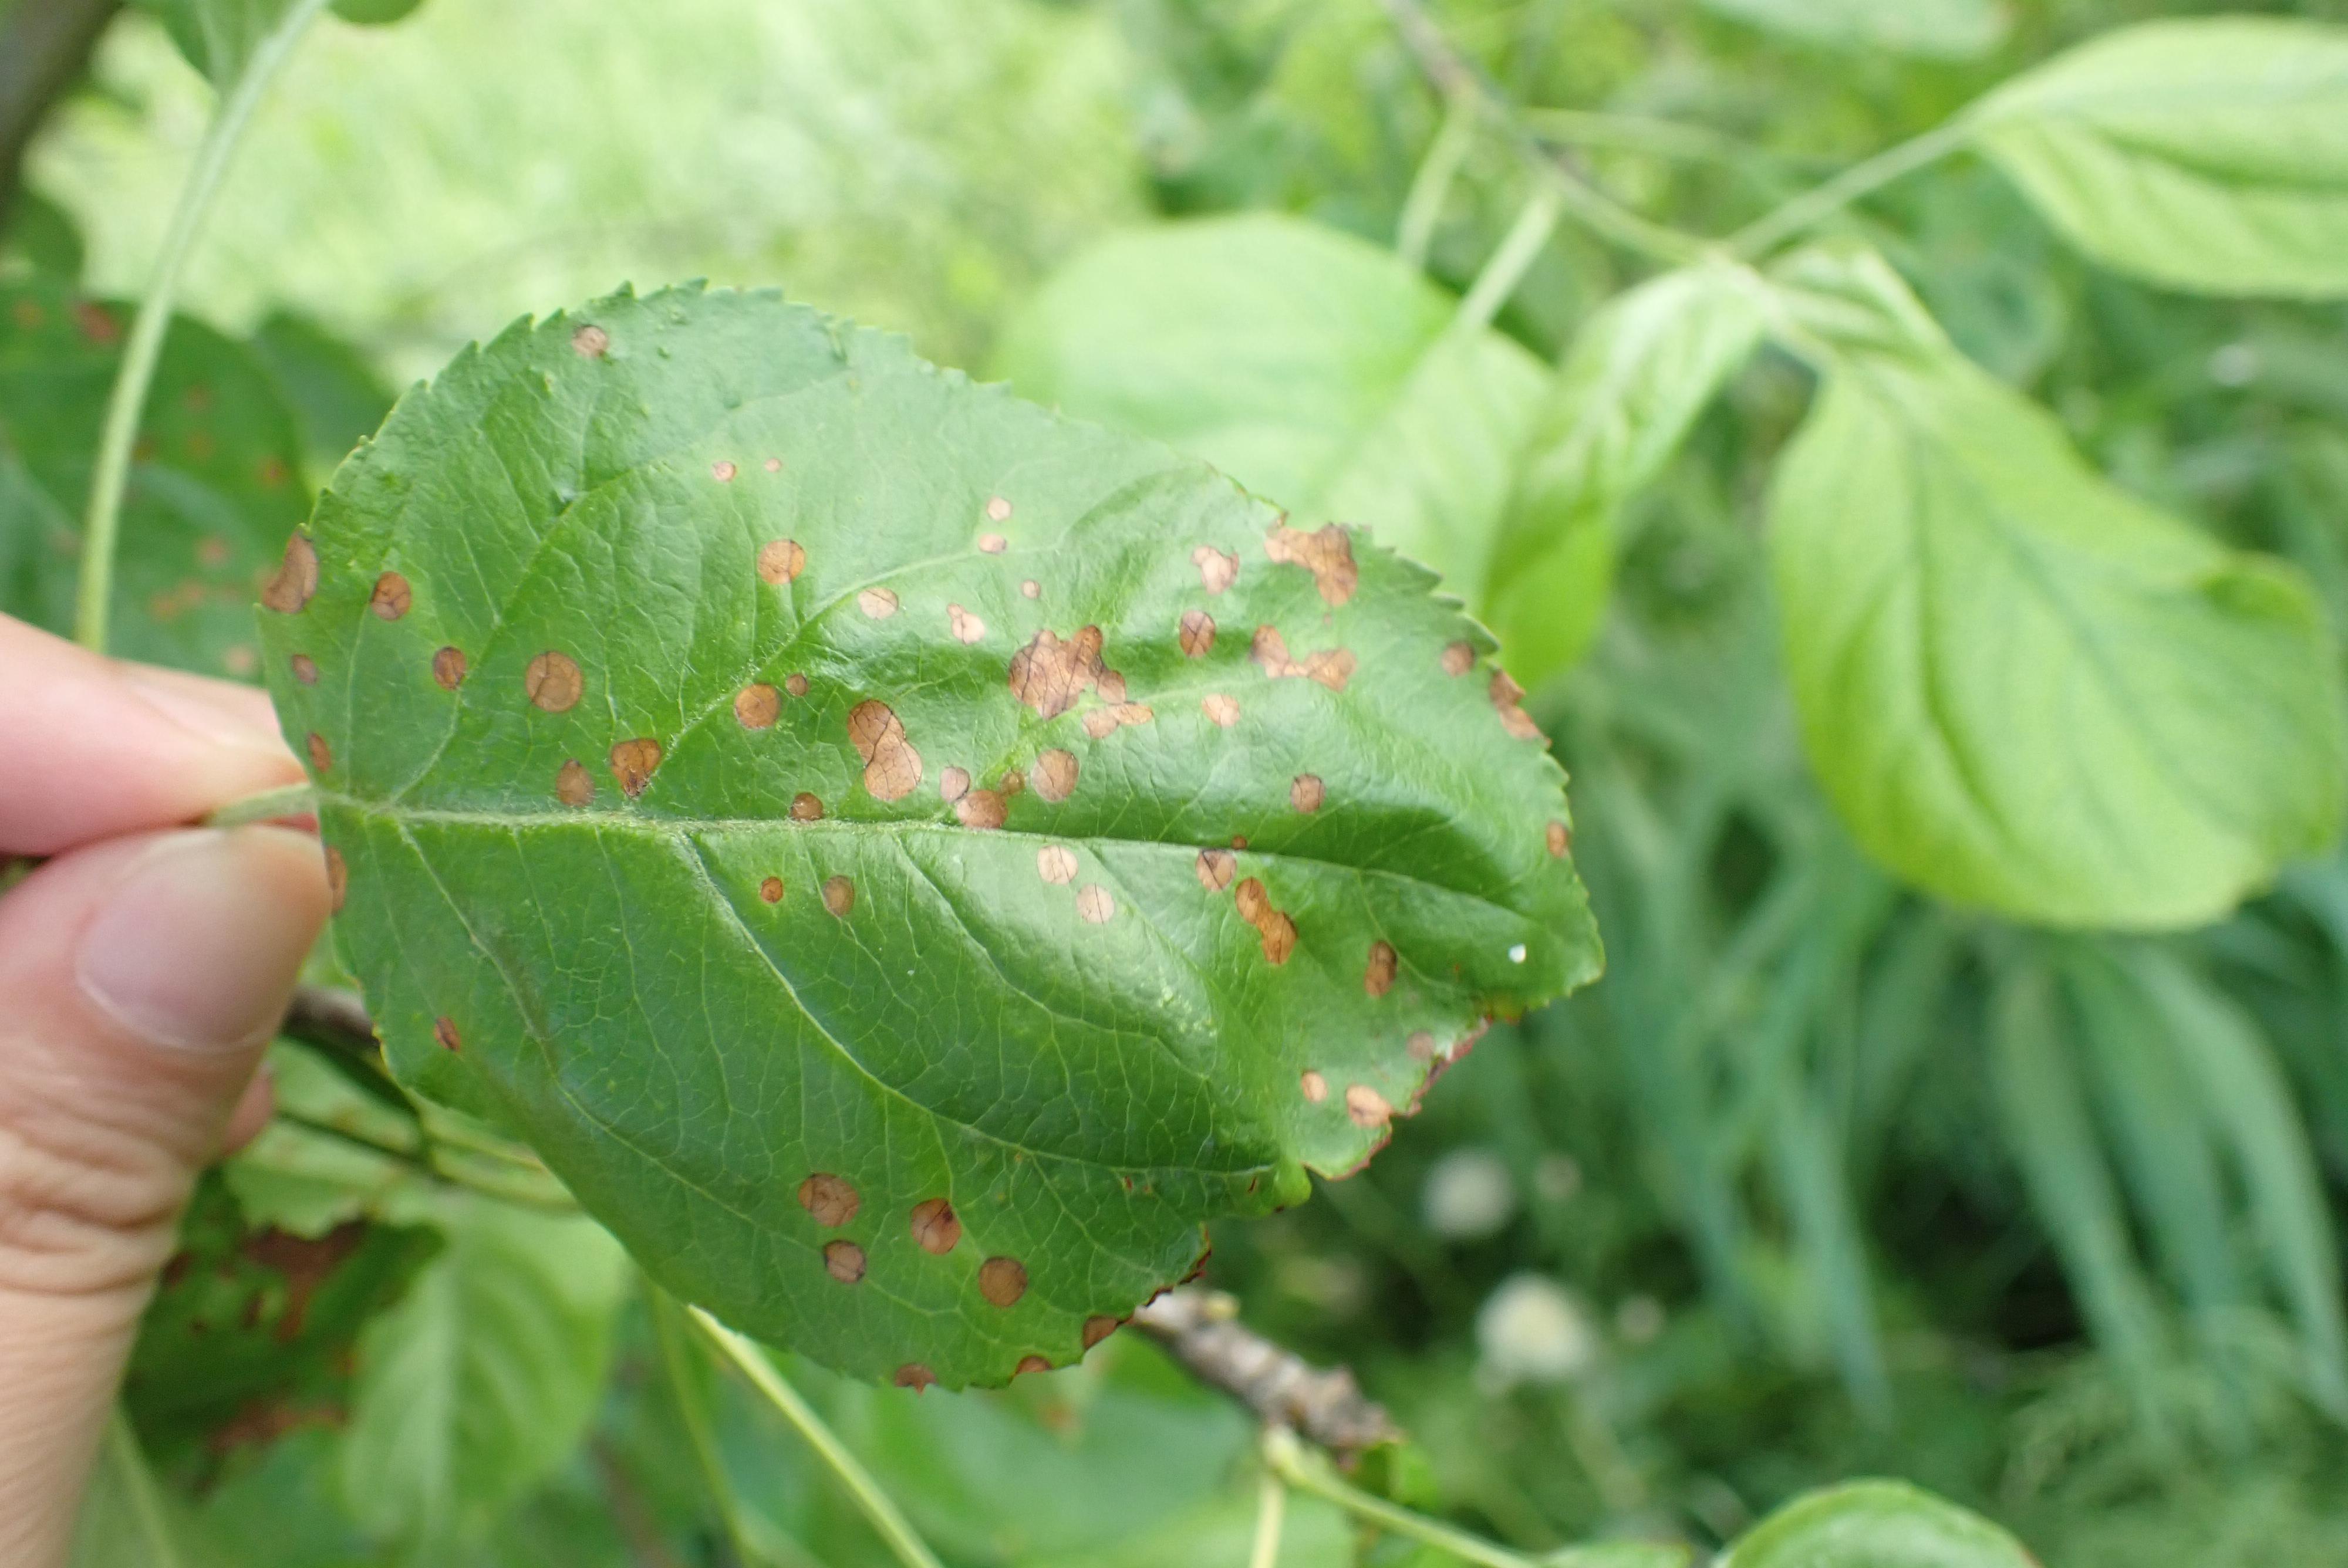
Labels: frog_eye_leaf_spot